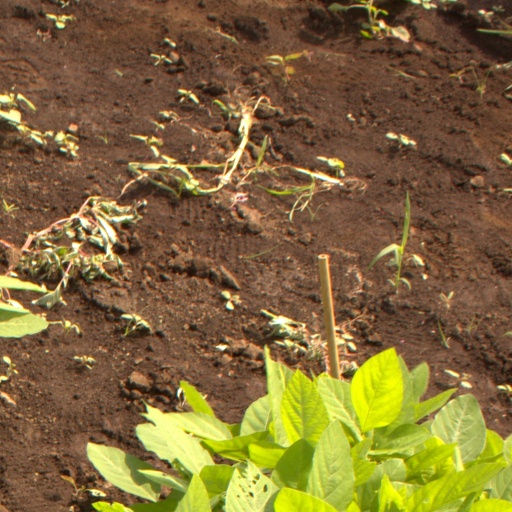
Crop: soybean